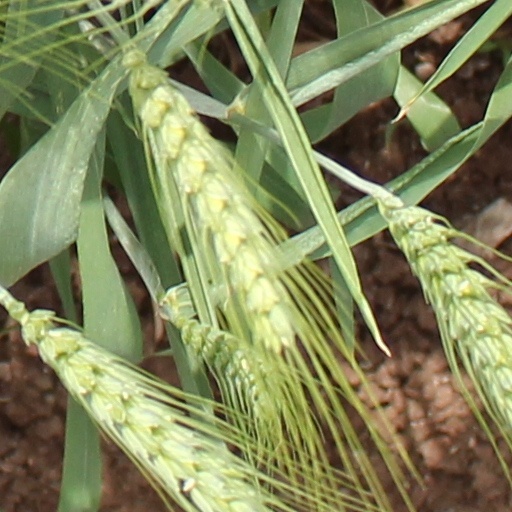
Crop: wheat